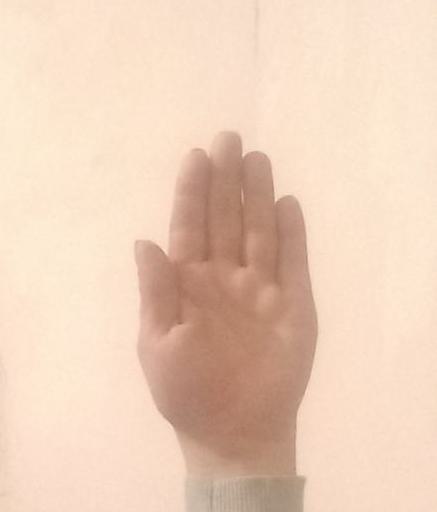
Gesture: stop